Maoming railway station

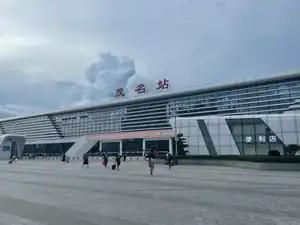
Exterior of the station in 2021

Maoming railway station is a railway station in Maonan District, Maoming, Guangdong, China.